Casabianca (poem)

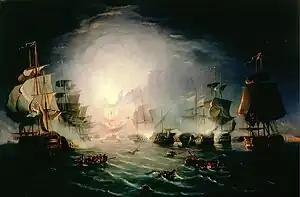
"The blowing up of the French commander's ship "L'Orient" at the battle of the Nile, 1798", painting by John Thomas Serres

In Hemans' and other tellings of the story, young Casabianca refuses to desert his post without orders from his father. (It is sometimes said, rather improbably, that he heroically set fire to the magazine to prevent the ship's capture by the British.) It is said that he was seen by British sailors on ships attacking from both sides, but how "any" other details of the incident are known beyond the bare fact of the boy's death, is not clear. Hemans, not purporting to offer a history, but rather a poem inspired by the facts, writes: